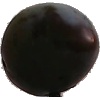
Label: Plum 3